Plan of Rome (Bigot)

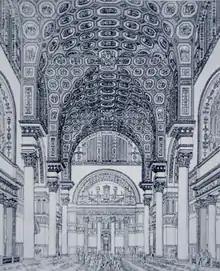
Restitution of the Baths of Caracalla by Abel Blouet.

Upon arriving in Italy, Bigot developed a passion for ancient Rome, which was still largely hidden beneath the modern city. He became so involved in excavations that he spent more time at the French School than at the Villa Medici. At the Villa, he encountered Tony Garnier, who in 1901 submitted a provocative project for an Industrial City, described as a "manifesto for modern urbanism," which sparked numerous reactions. The idea of creating a model to represent a structure within its environment reportedly emerged from a discussion among residents, all of whom were architects, that same year.